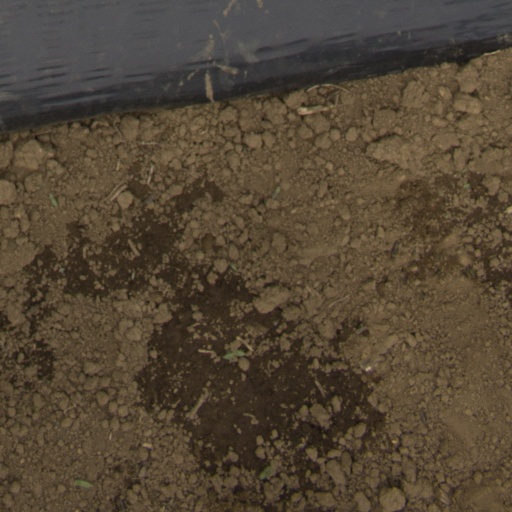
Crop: Jerusalem artichoke